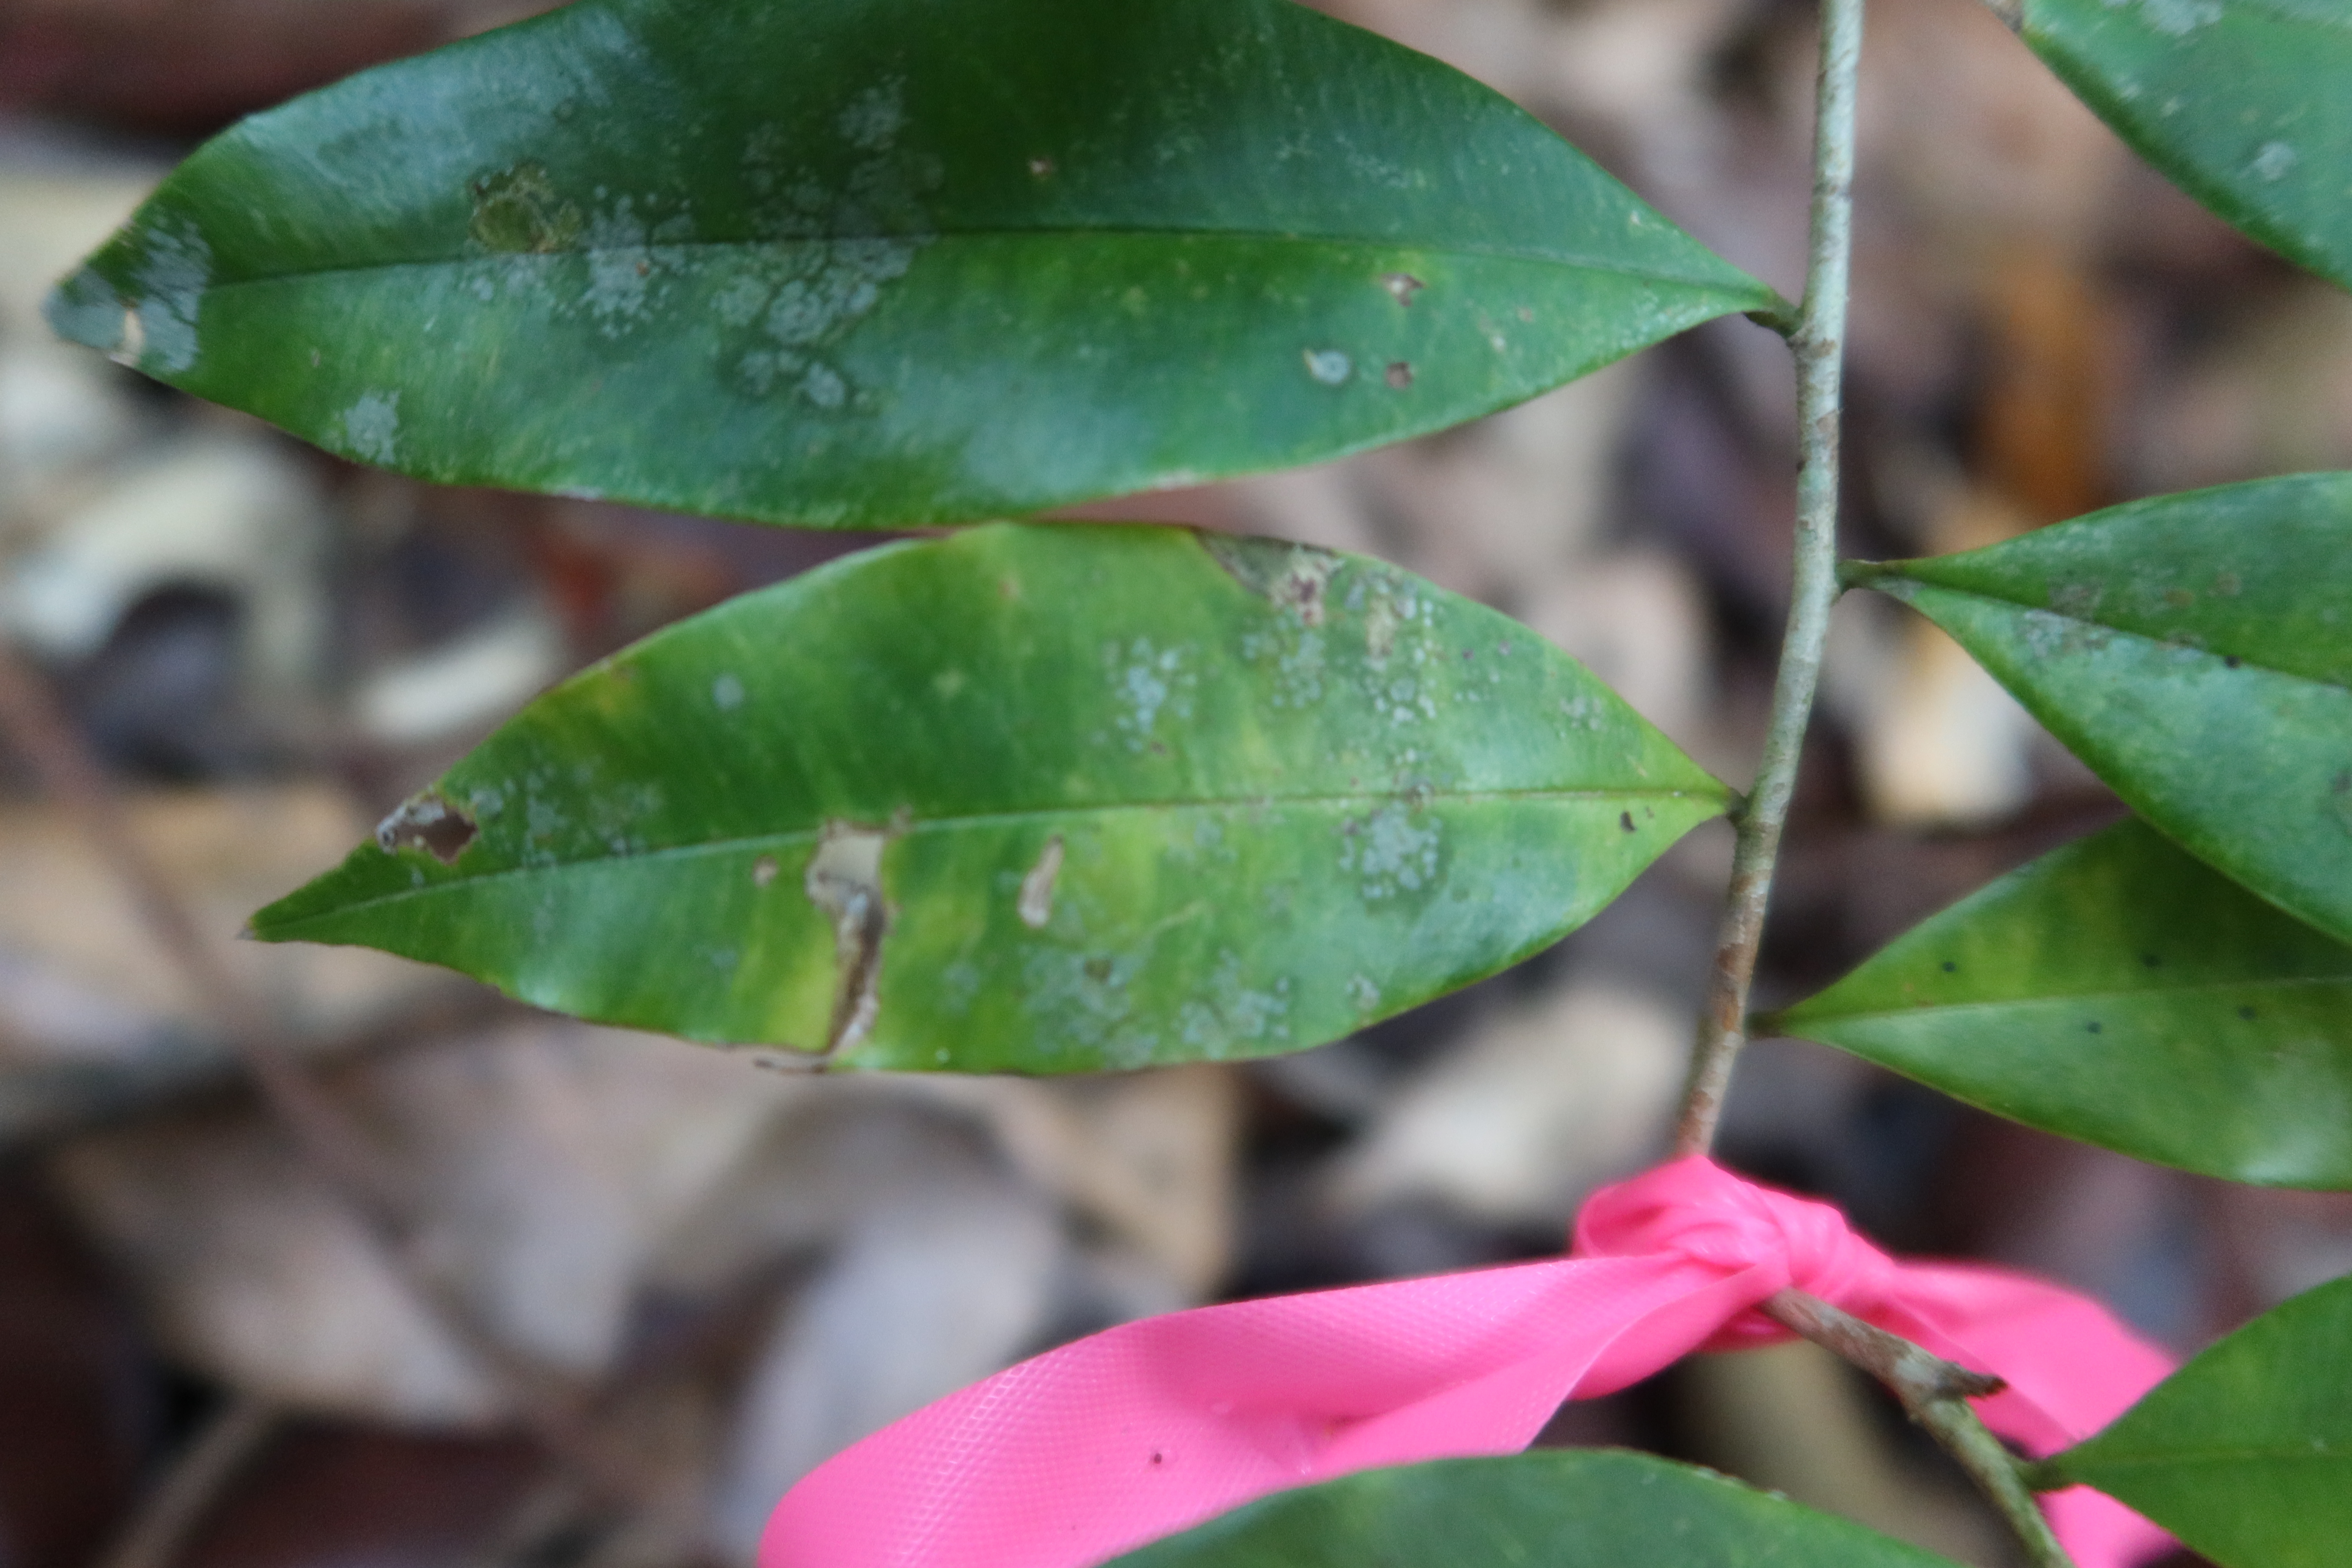
Label: Brown spots